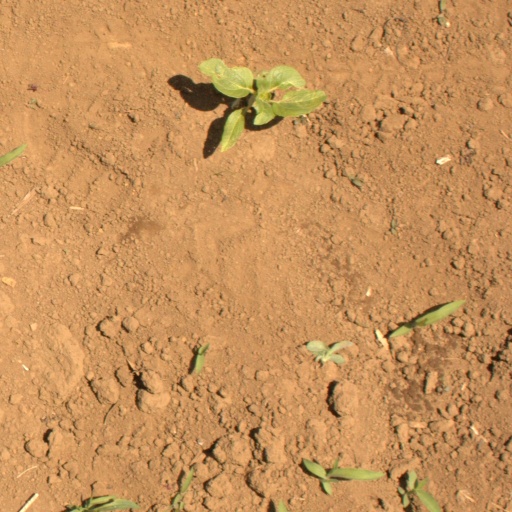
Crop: Jerusalem artichoke